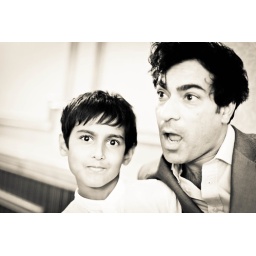
The boy in a white shirt